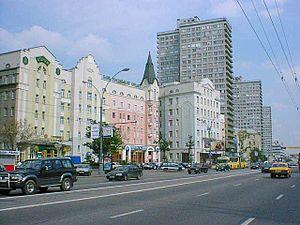
La nouvelle rue Arbat est l'une des plus grandes artères de Moscou, capitale de la Russie. La désignation de « Nouvel Arbat » la différencie de la célèbre vieille rue Arbat située un peu plus au sud.